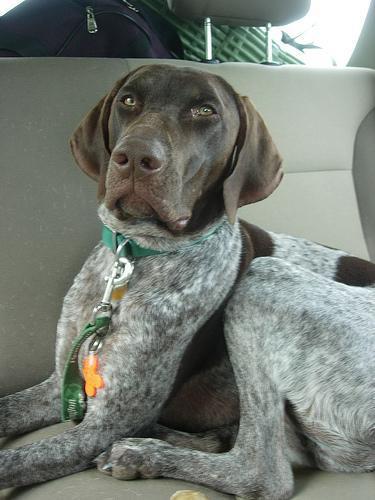
German_short-haired_pointer